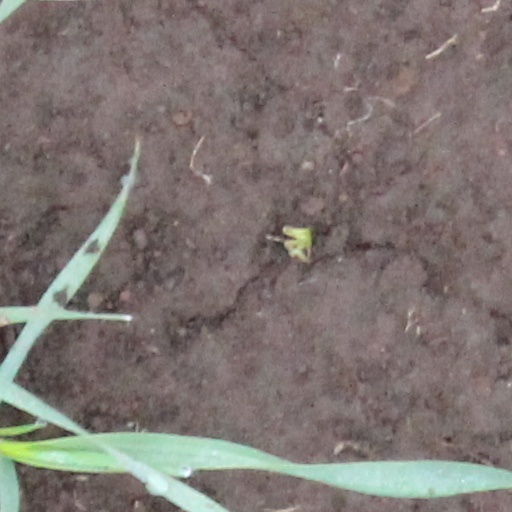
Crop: wheat